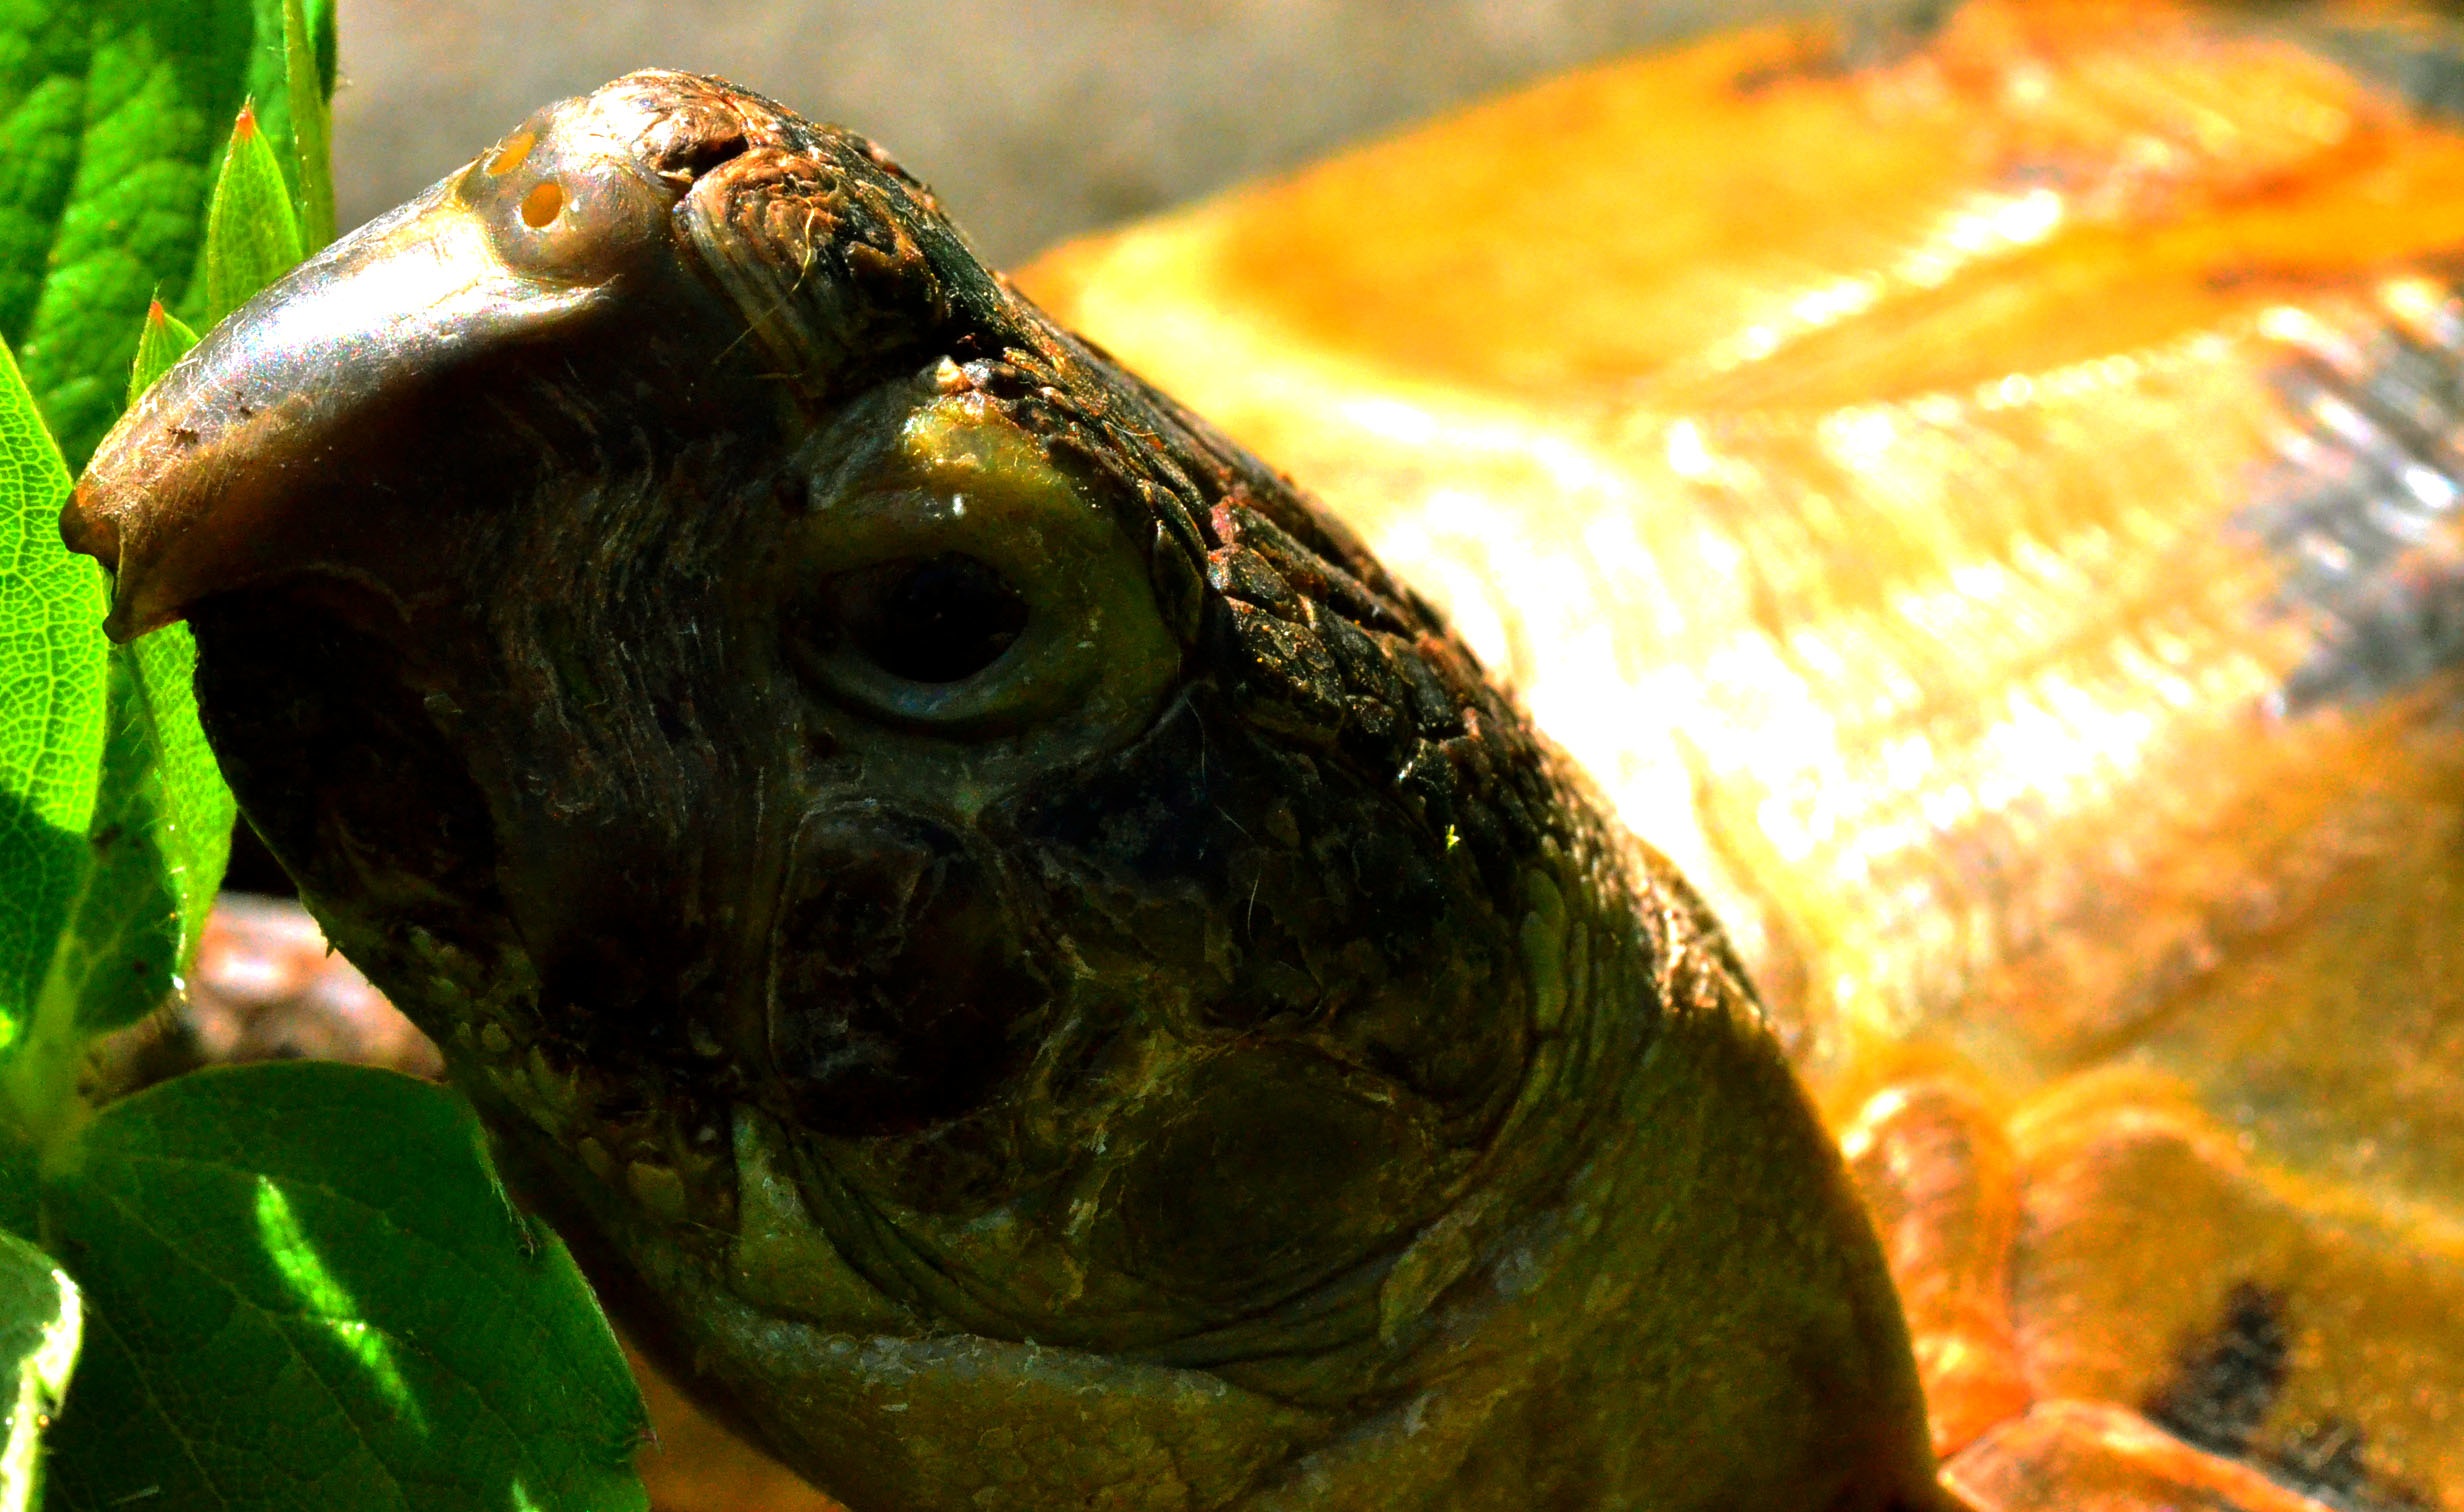
wildlife, green, turtle, reptile, amphibian, fauna, tortoise, vertebrate, macro photography, common snapping turtle, emydidae